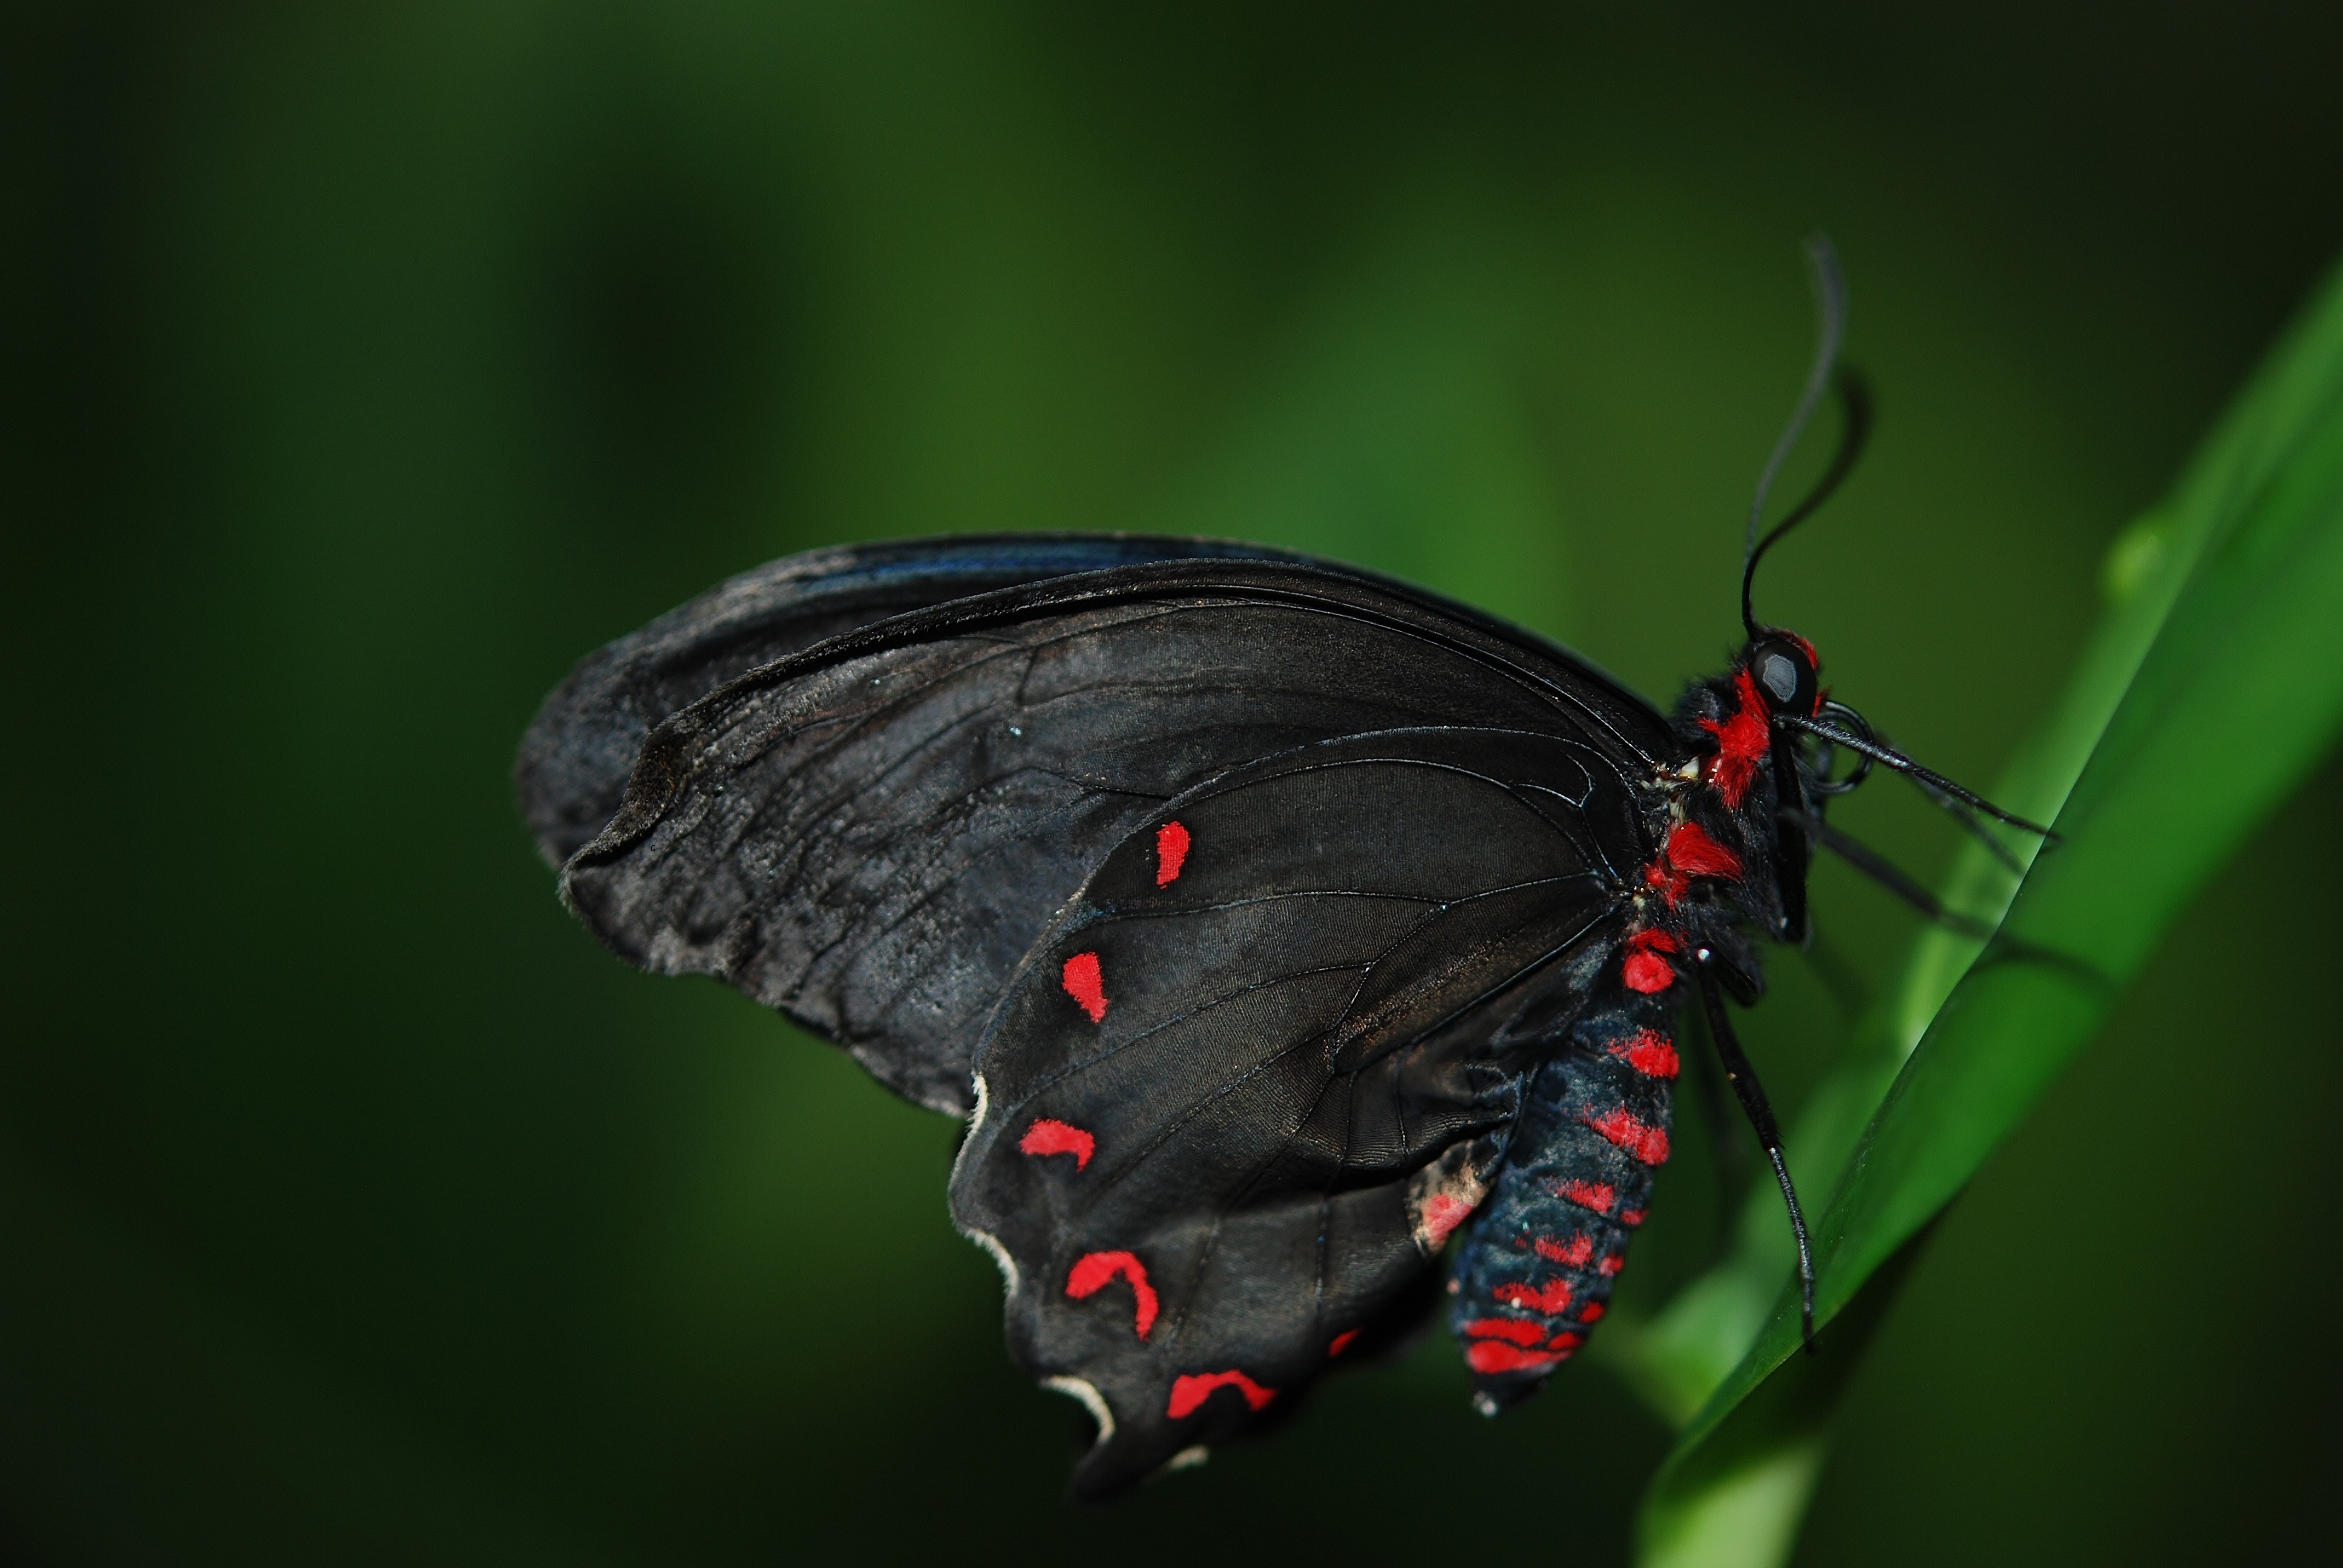
nature, outdoor, wing, photography, leaf, flower, wildlife, wild, green, insect, small, bug, butterfly, colorful, fauna, invertebrate, life, close up, entomology, bright, delicate, fragile, thorax, antennae, macro photography, metamorphosis, arthropod, proboscis, cocoon, pollinator, plant stem, moths and butterflies, lycaenid